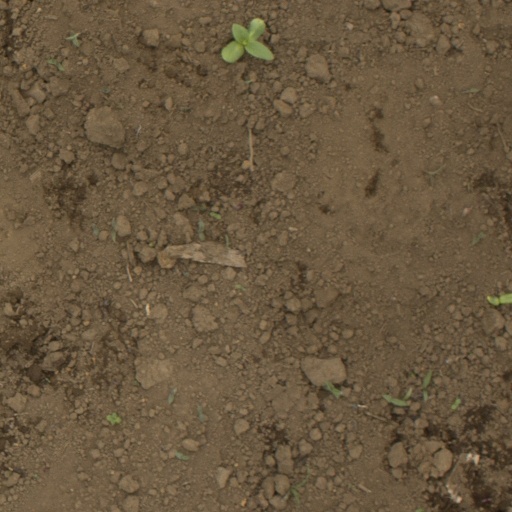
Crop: Jerusalem artichoke